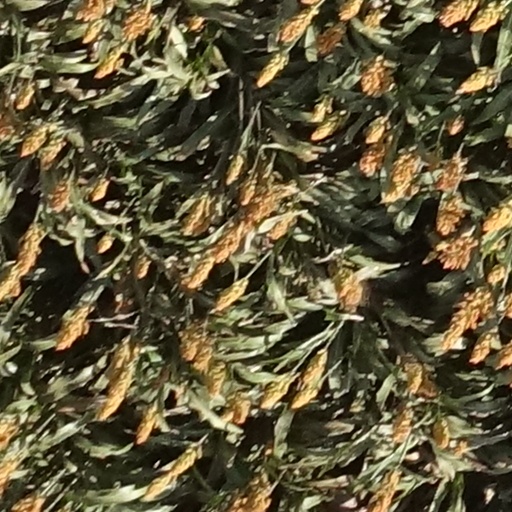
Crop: sorghum